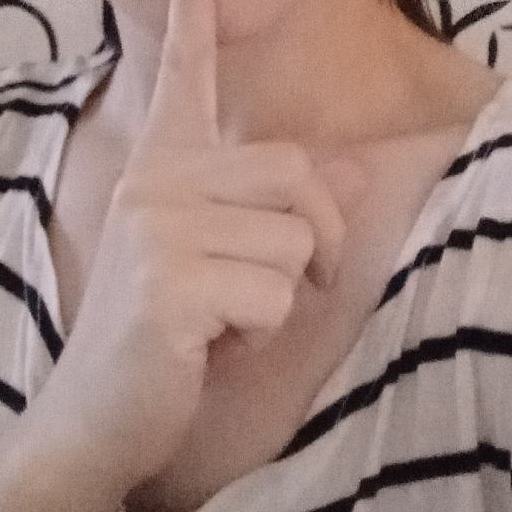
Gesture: mute